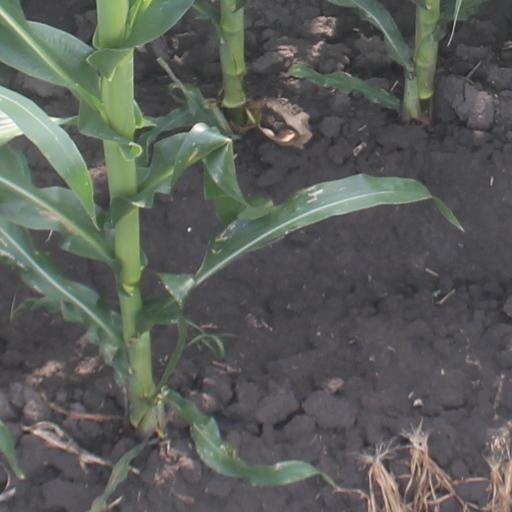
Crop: maize; corn